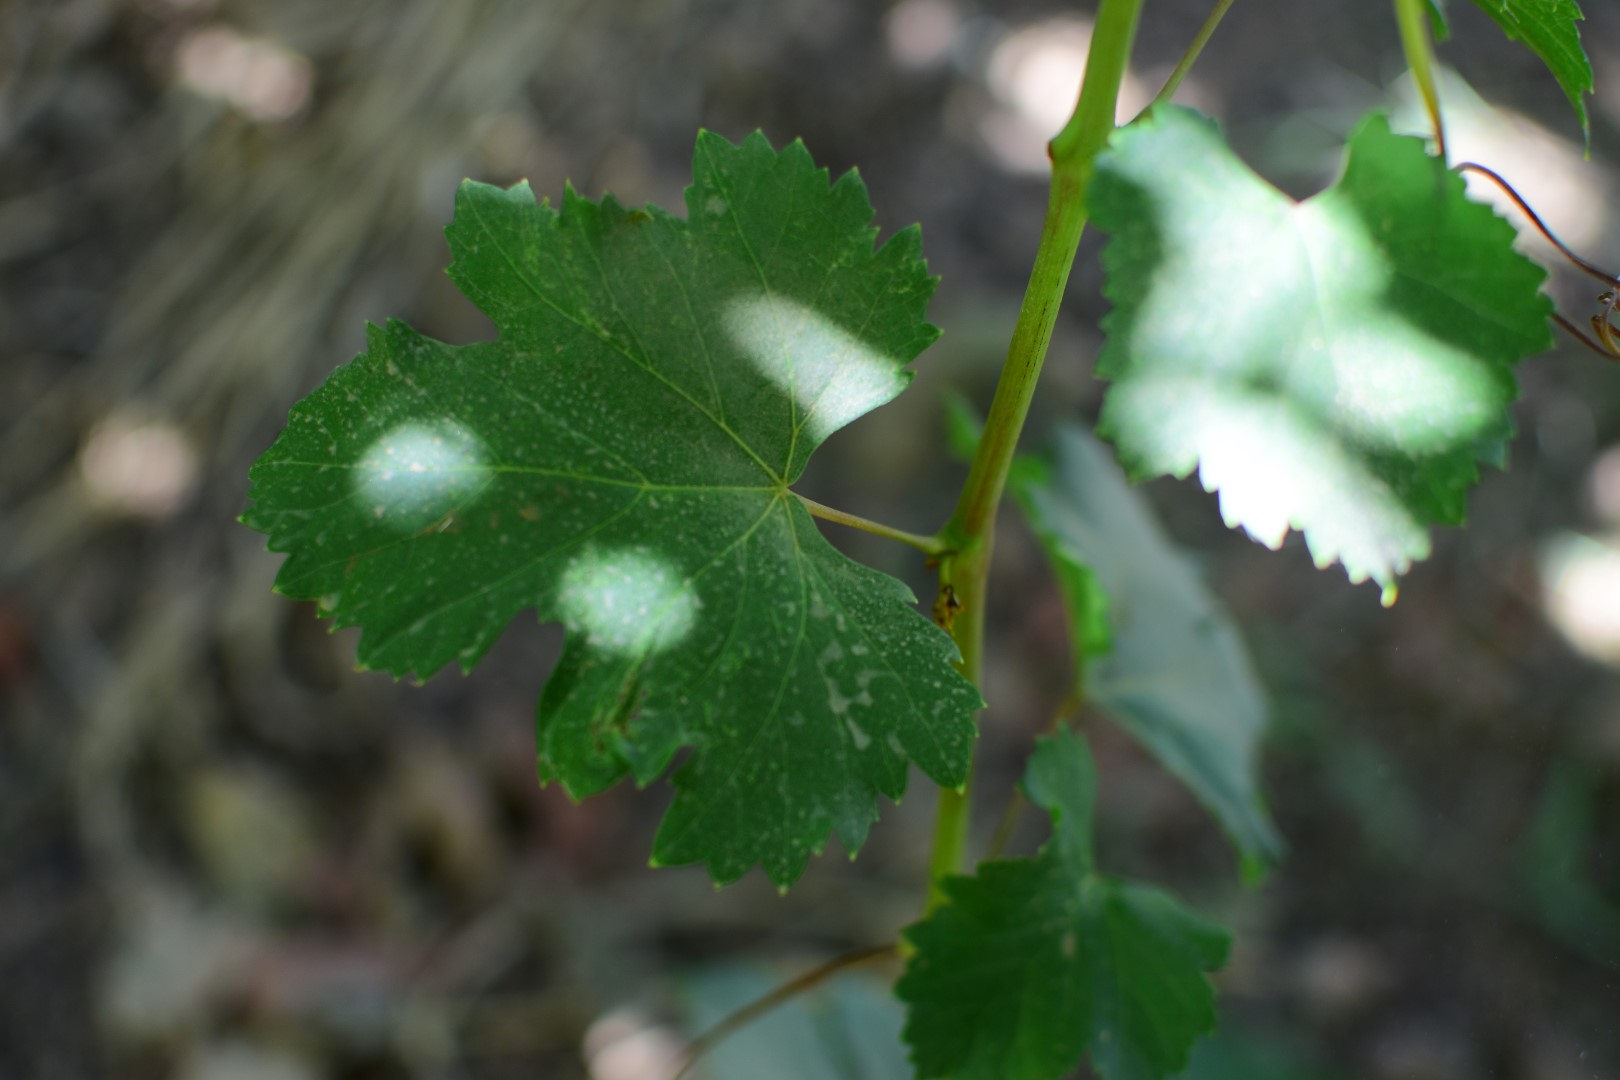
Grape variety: Frinsi